Spitalfields

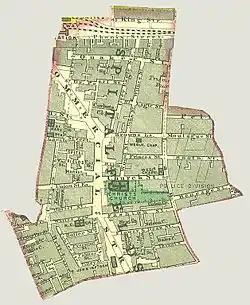
A map showing the bounds of the Parish of Spitalfields,

Stepney was a very large and populous parish, and by the late 17th century it had devolved its civil parish functions to autonomous areas called Hamlets (in this context meaning territorial sub-divisions, rather than small villages), of which Spitalfields was one.